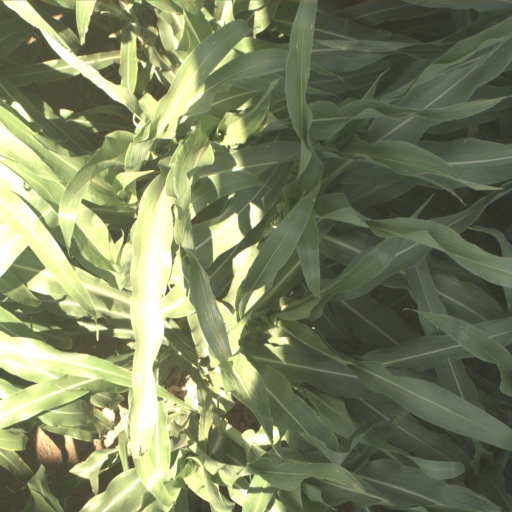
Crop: sorghum